Koolhoven F.K.45

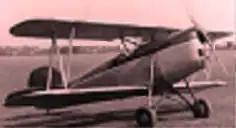
F.K.45 Aerobatic

The Koolhoven F.K.45 was an aerobatic biplane built to the requirements of one pilot who flew it at airshows in the mid-1930s. Only one was built.